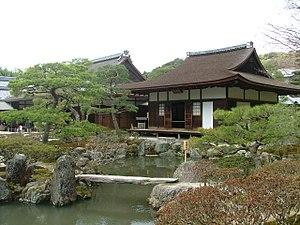
L'époque Sengoku est une époque de l'histoire du Japon marquée par des turbulences sociales, des intrigues politiques et des conflits militaires quasi permanents, qui s'étend du milieu du XVᵉ siècle à la fin du XVIᵉ siècle au Japon. Au sens strict, cette période débute à la fin des guerres d'Ōnin en 1477 et dure jusqu'en 1573, lorsque le seigneur de la guerre Oda Nobunaga destitue le dernier shogun Ashikaga. Elle couvre approximativement la seconde moitié de l'époque de Muromachi entendue au sens large, qui correspond au shogunat des Ashikaga et s'étend de 1336 à 1573.